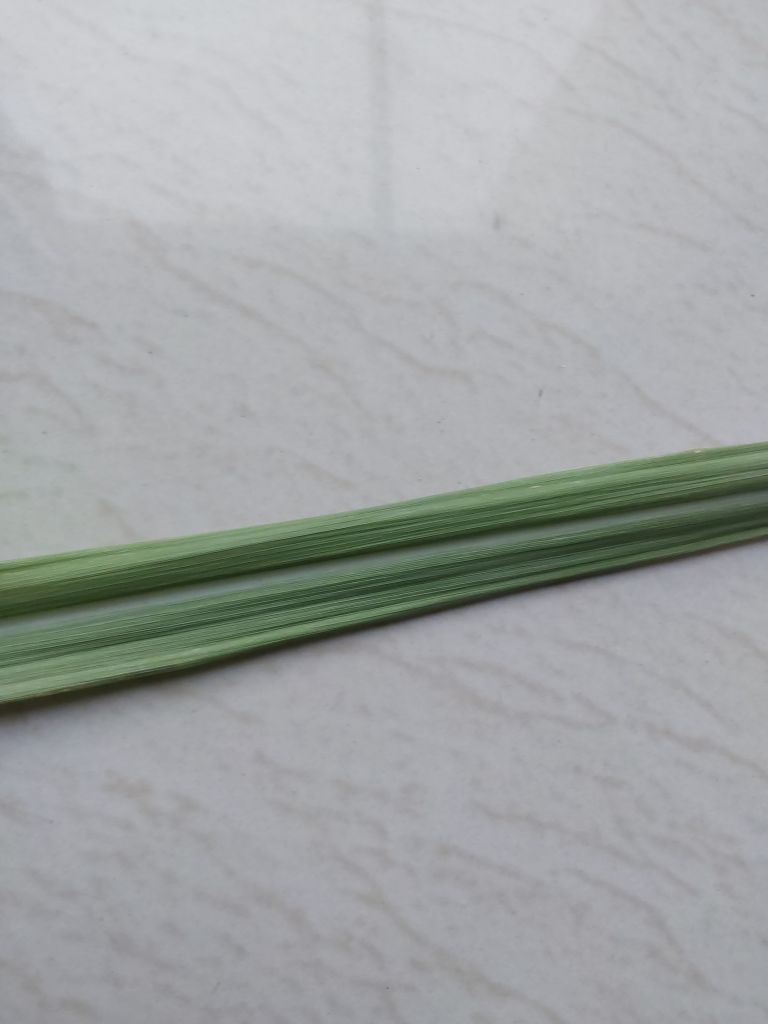
Label: Viral Disease